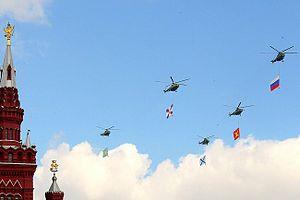
Le défilé militaire du Jour de la Victoire de 2011, qui a eu lieu le 9 mai 2011 en Russie, commémore le 66ᵉ anniversaire de la fin de la Seconde Guerre mondiale en Europe, la Grande Guerre patriotique pour les Russes et leur victoire sur le Troisième Reich.